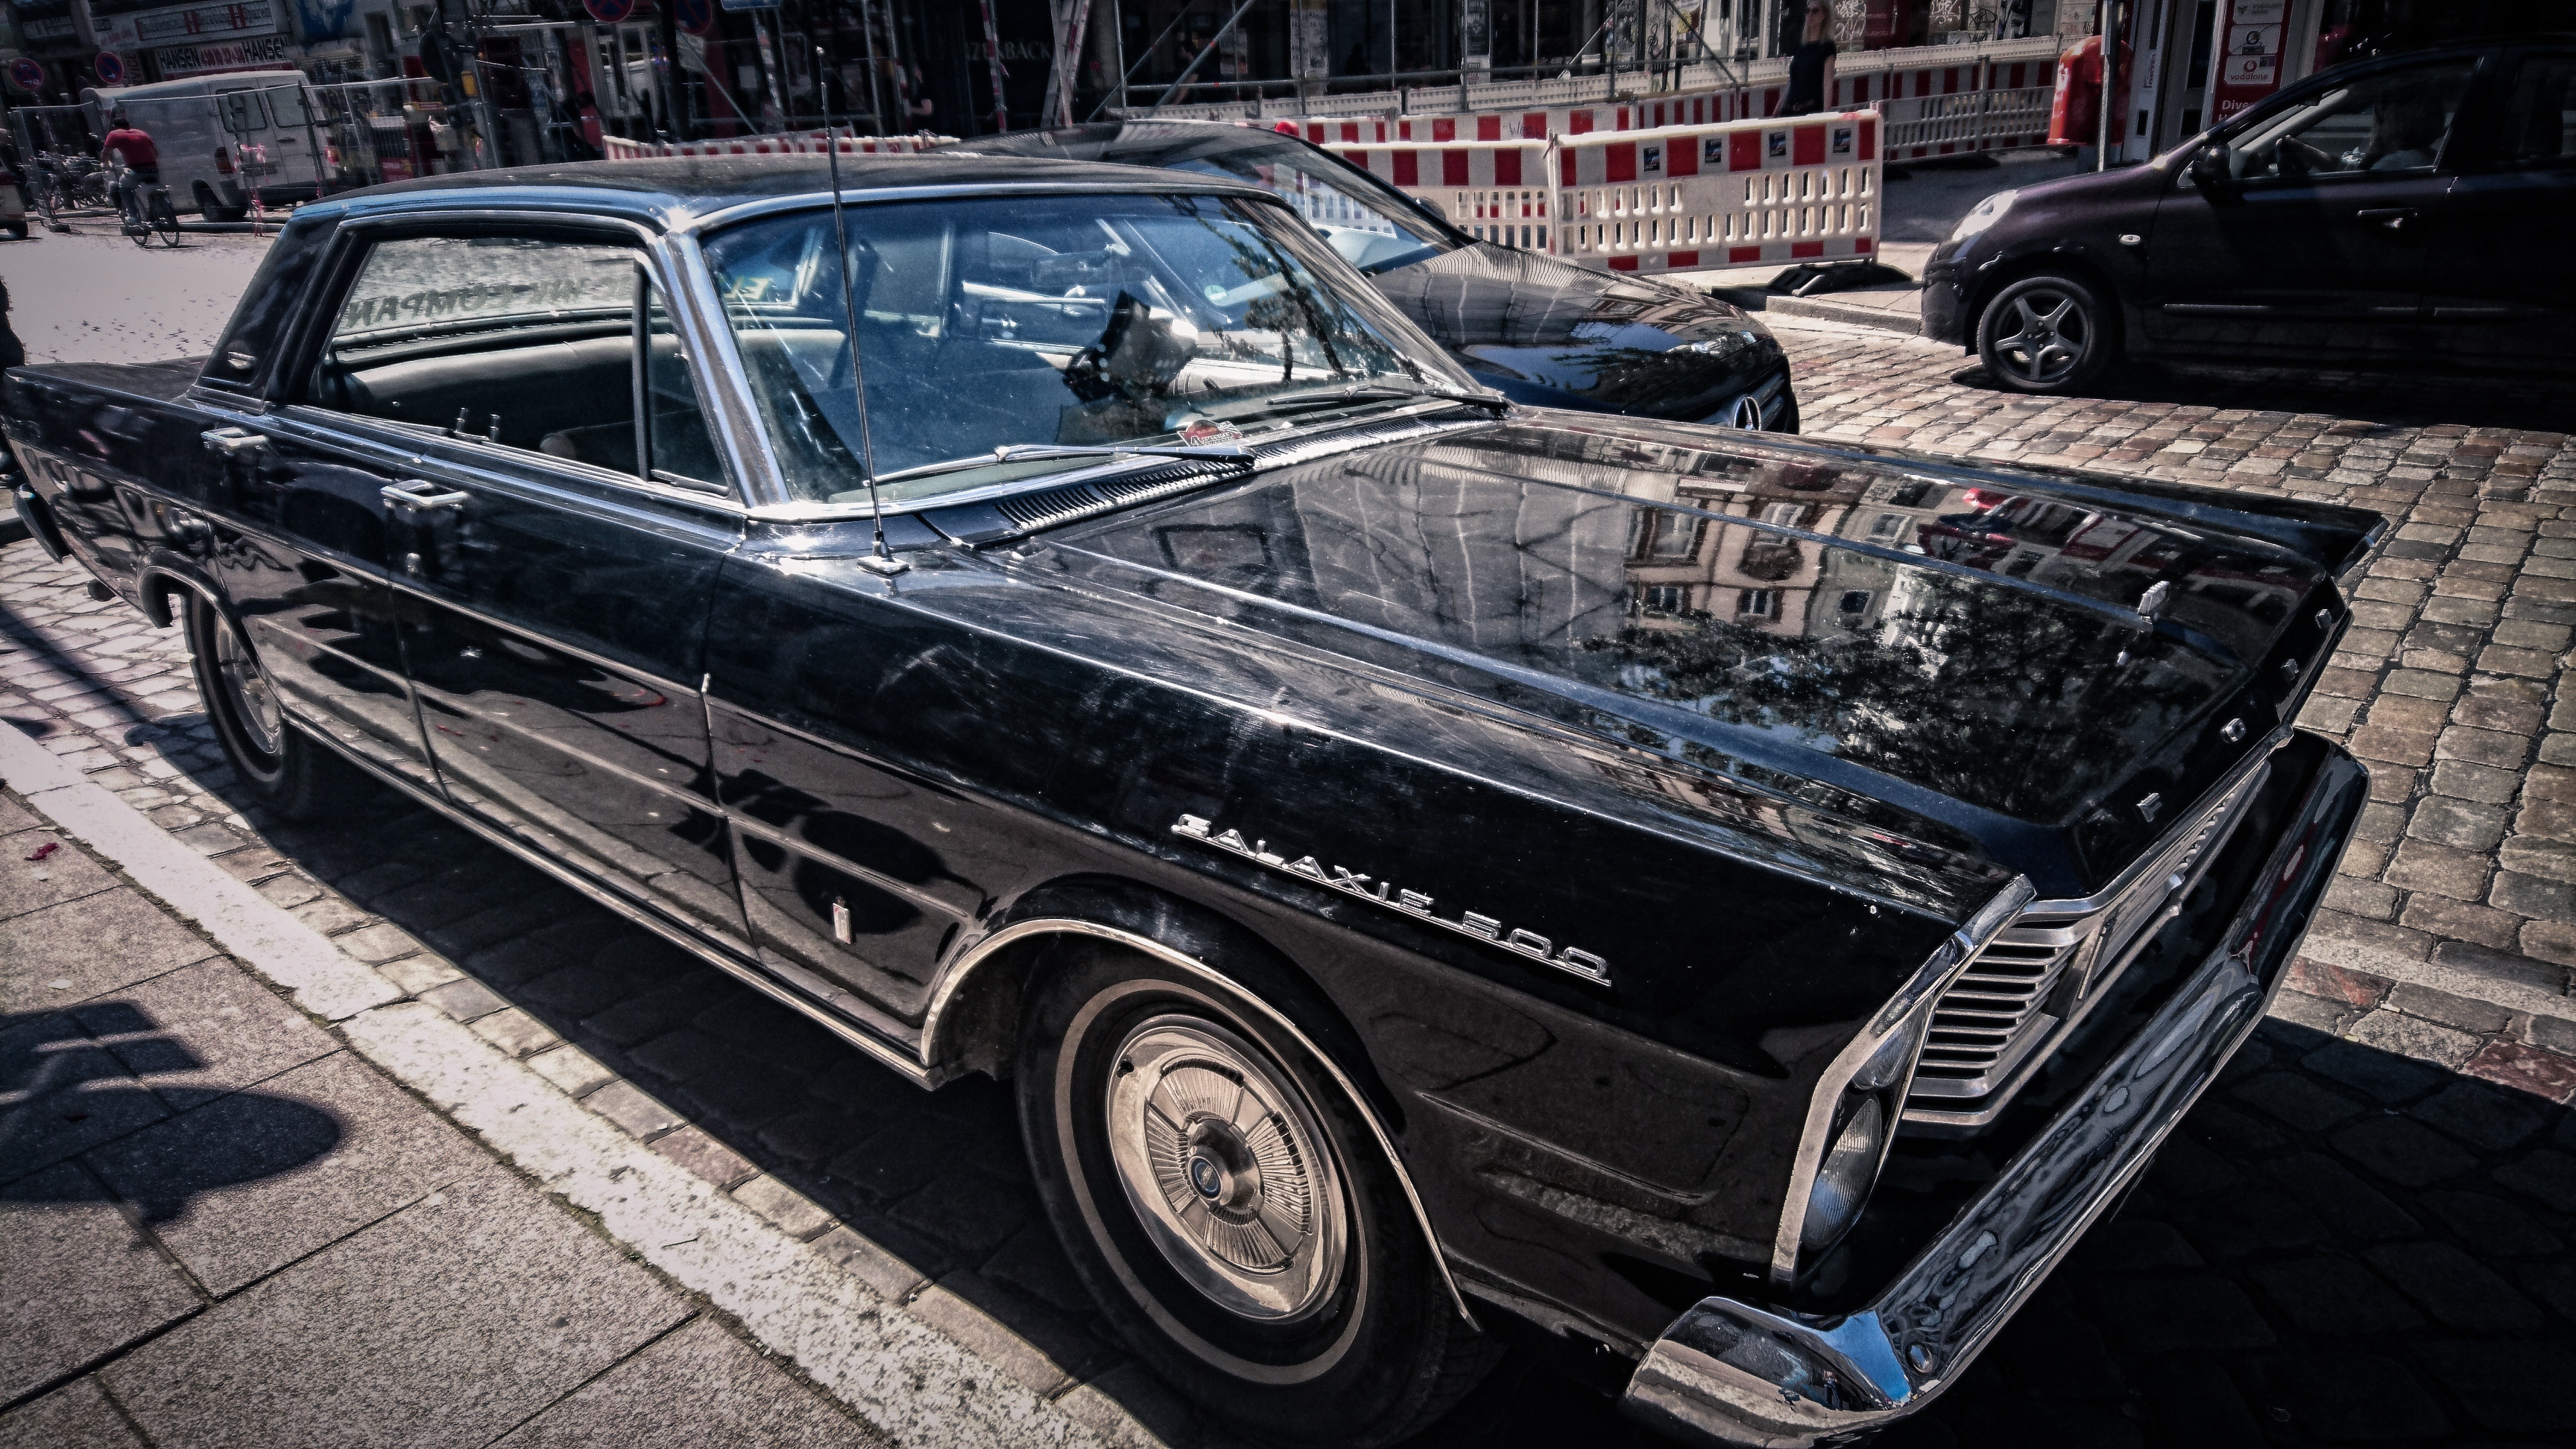
land vehicle, motor vehicle, vehicle, car, classic car, coupe, sedan, classic, hardtop, automotive exterior, convertible, full size car, bumper, antique car, ford galaxie, compact car, hood, muscle car, vintage car, ford, custom car